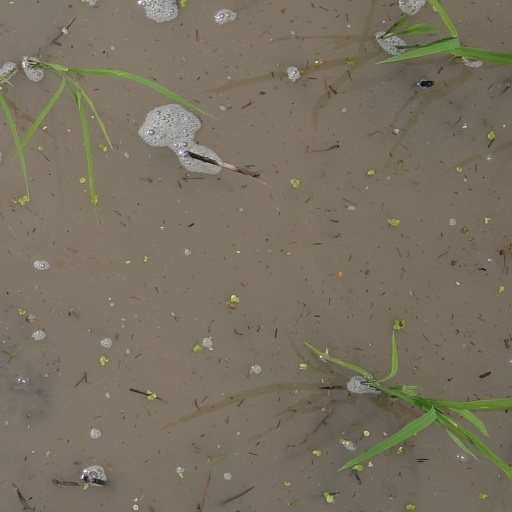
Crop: rice